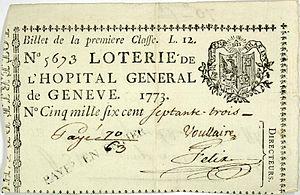
Billet de loterie du XVIIIe siècle
L’Hospice général est le service social de la république et canton de Genève. Il s’engage de manière responsable pour la dignité des plus démunis et favorise avec dynamisme le retour le plus rapide possible à l’autonomie durable de chaque bénéficiaire.